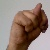
The image shows a hand gesture representing the letter 'N' in Indian Sign Language.